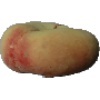
Label: peach_flat